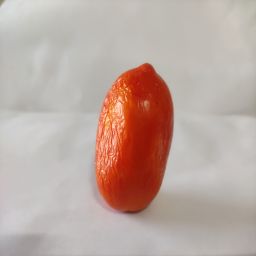
Crop: Tomato
Quality: Old